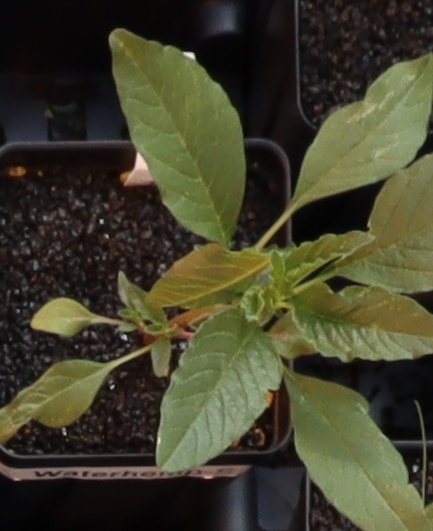
Label: Waterhemp